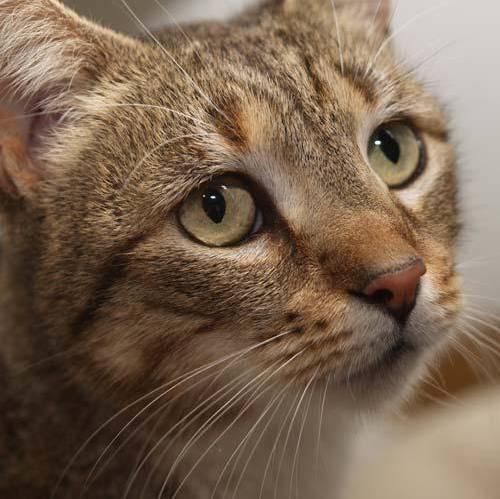
cat